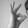
ASL letter: F